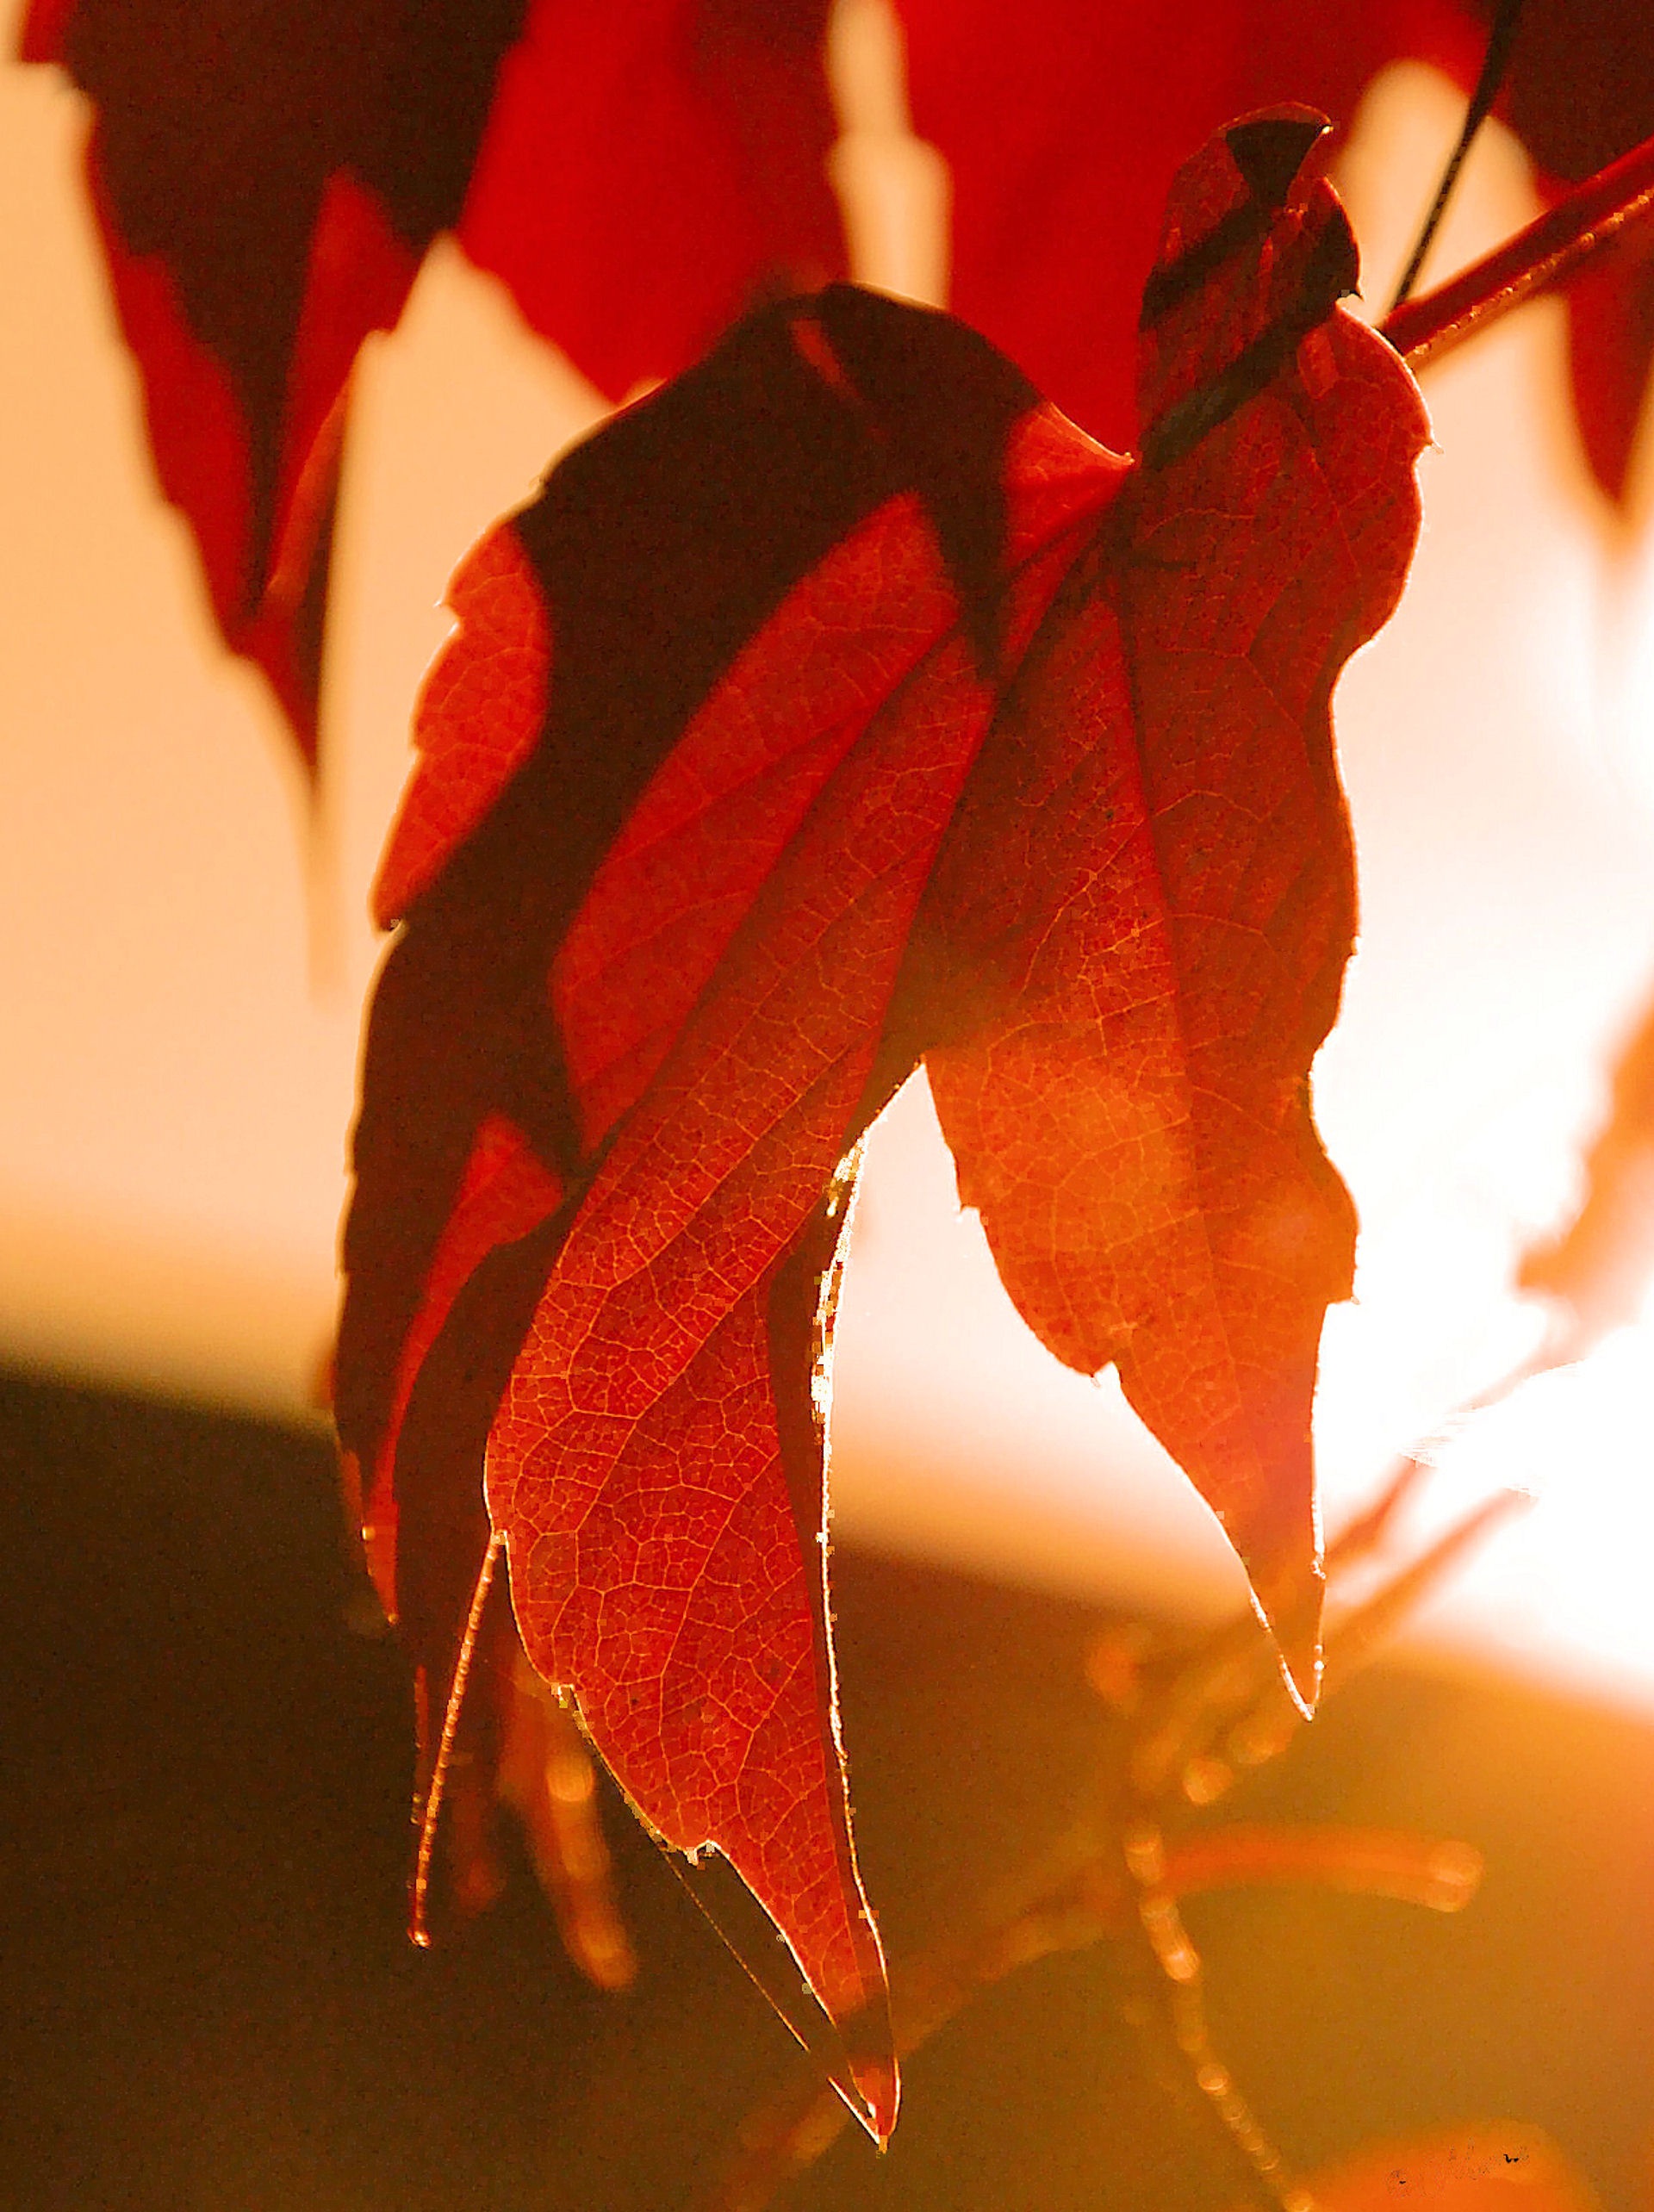
tree, branch, light, plant, sunlight, leaf, flower, petal, red, color, autumn, flora, season, maple tree, maple leaf, close up, leaves, fall color, fall foliage, back light, macro photography, wine partner, wine leaf, plant stem